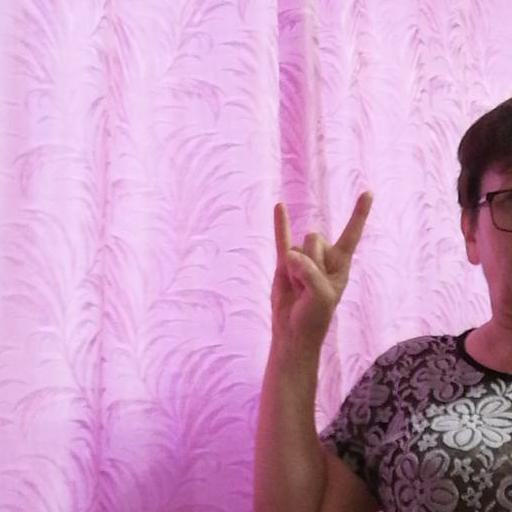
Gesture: rock